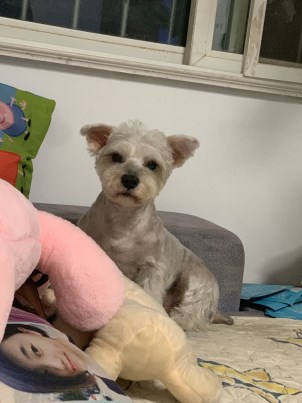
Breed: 2342-n000102-miniature_schnauzer